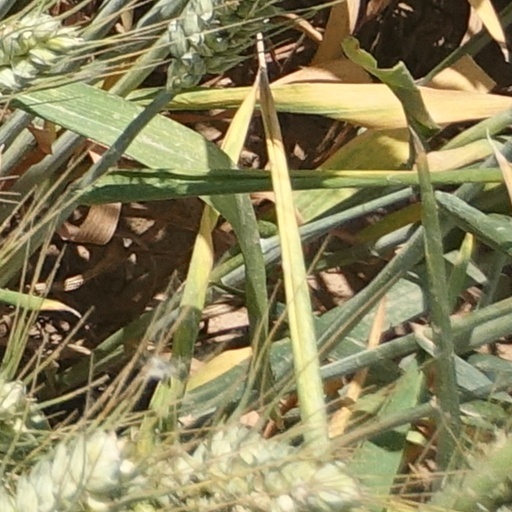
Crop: wheat